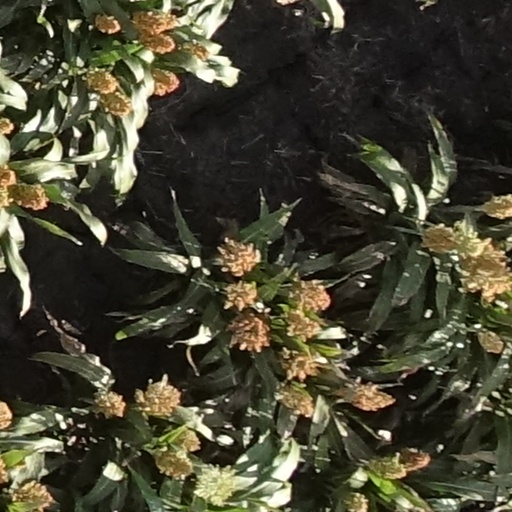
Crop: sorghum